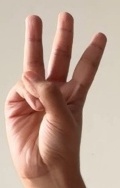
ASL sign: W